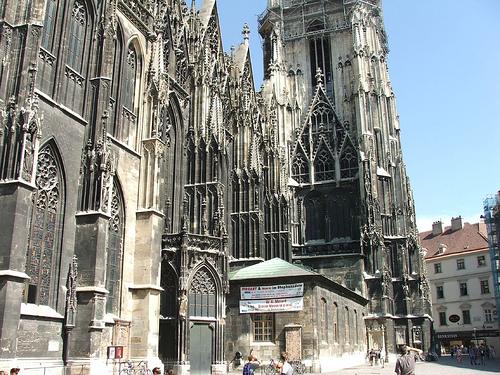
Weather: snow or frosty